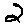
Label: 2